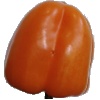
Label: orange_pepper